List of circumnavigations

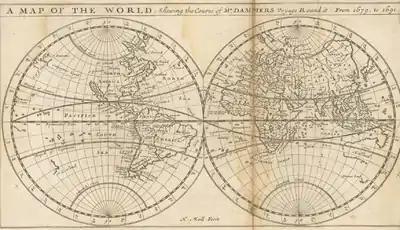
The map of Dampier's circumnavigation produced by Herman Moll

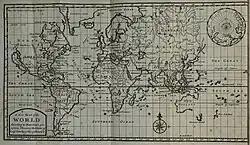
The map of Ambrose Cowley's circumnavigation in the 1699 edition of his travels

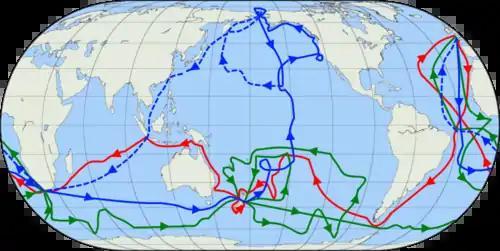
The routes of James Cook's voyages. The first voyage is shown in red, second voyage in green, and third voyage in blue. The route of Cook's crew following his death is shown as a dashed blue line.

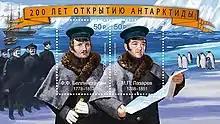
Fabian Gottlieb von Bellingshausen and Mikhail Lazarev

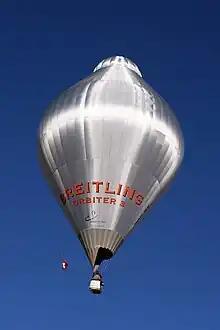
In 1999, Bertrand Piccard and Brian Jones achieved the first non-stop balloon circumnavigation in "Breitling Orbiter 3".

"(Widespread introduction of Very Low Frequency navigational aids)"